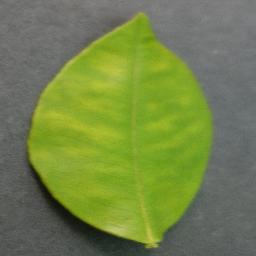
Label: Orange___Haunglongbing_(Citrus_greening)